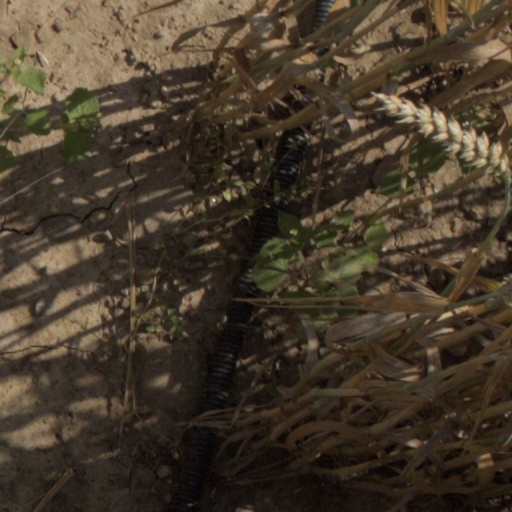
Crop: wheat